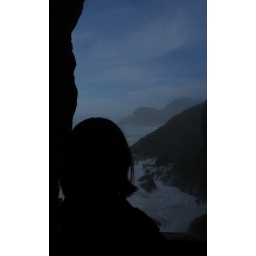
the north wall of the sea lion cave. i was extremely amazed by the ocean scene on the background.